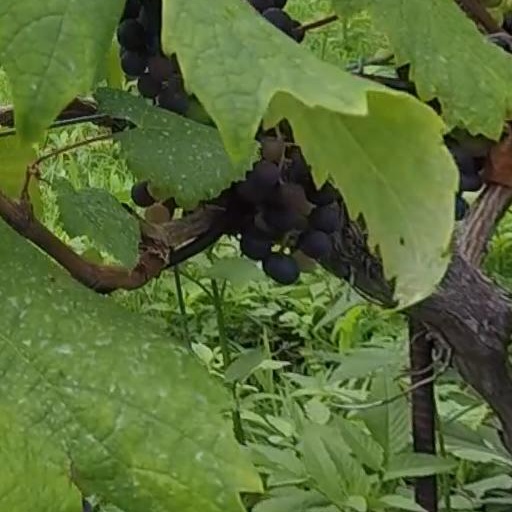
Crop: grape